Guallatiri

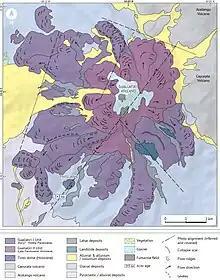
Geological map of Guallatiri

Volcanic activity at Guallatiri commenced either about 710,000 or 262,000–130,000 years ago and the volcano subsequently grew during the Pleistocene and Holocene. Total magma supply at Guallatiri amounts to , less than at Parinacota but greater than at Lascar.